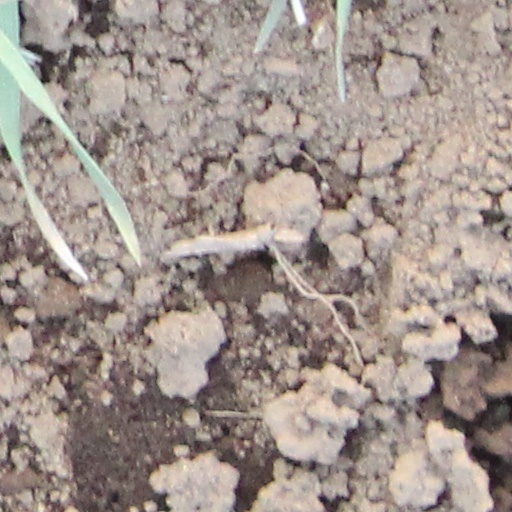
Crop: wheat